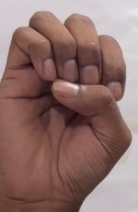
ASL sign: E